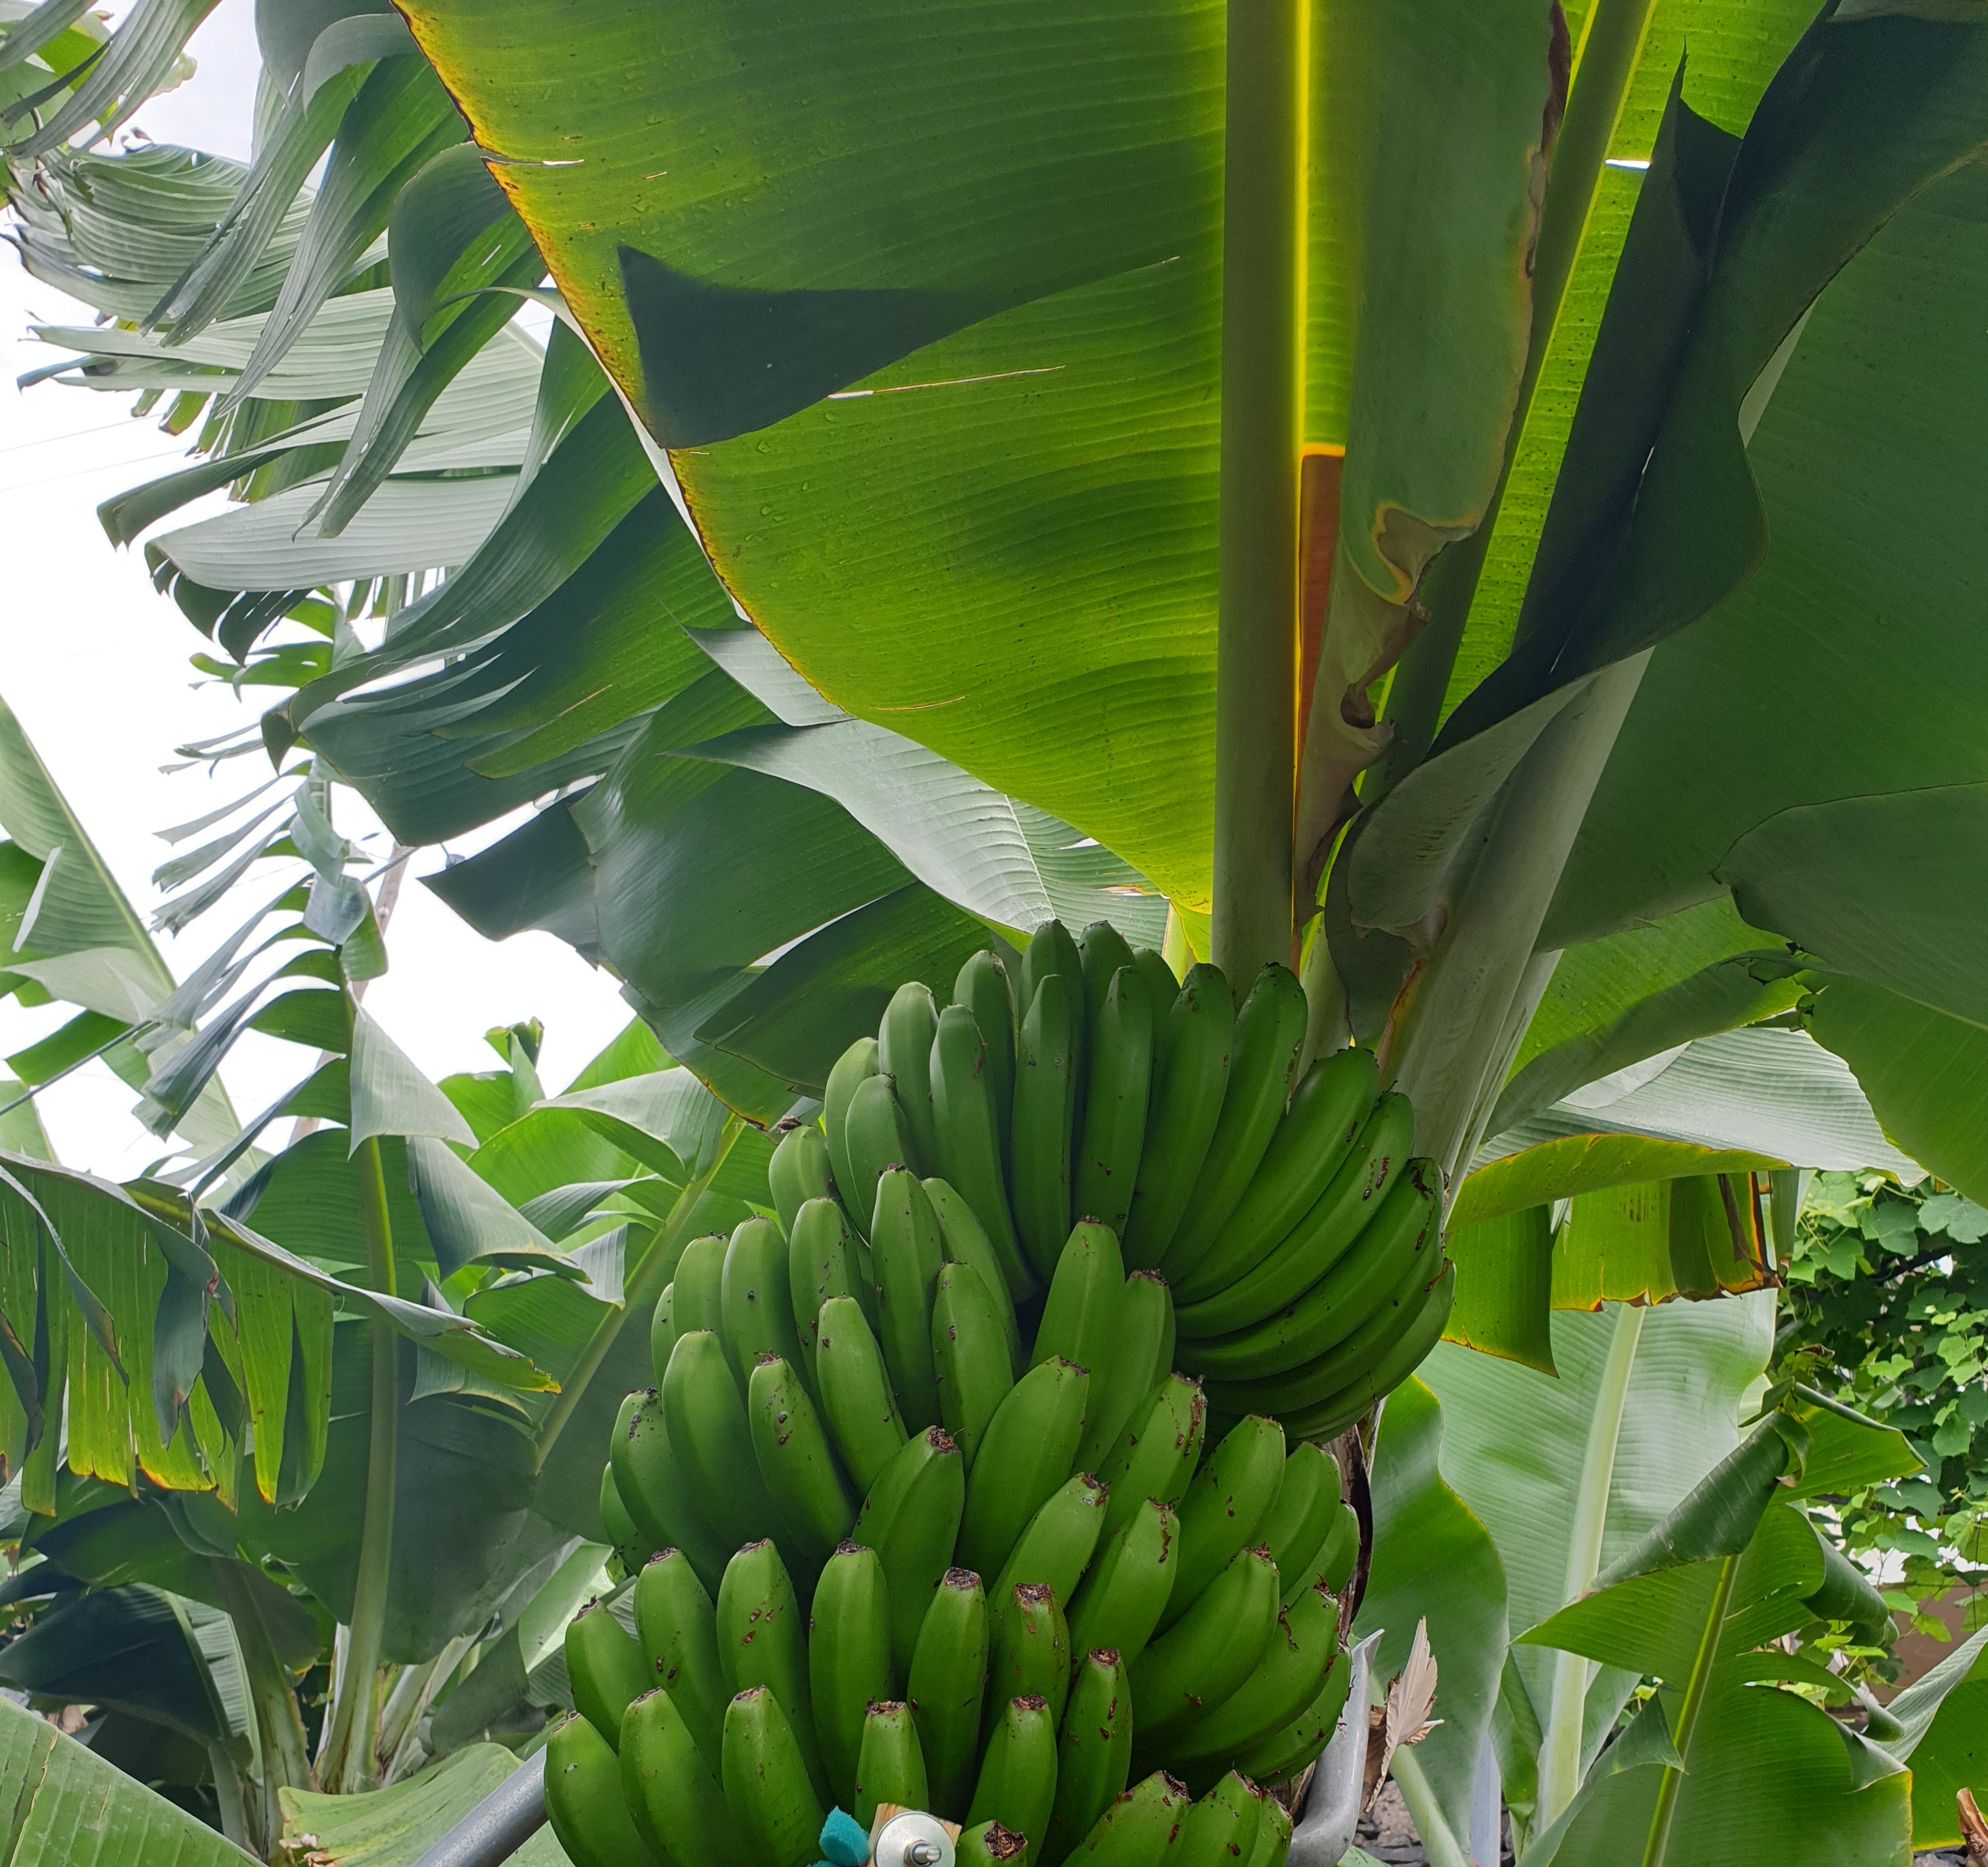
Label: Keep